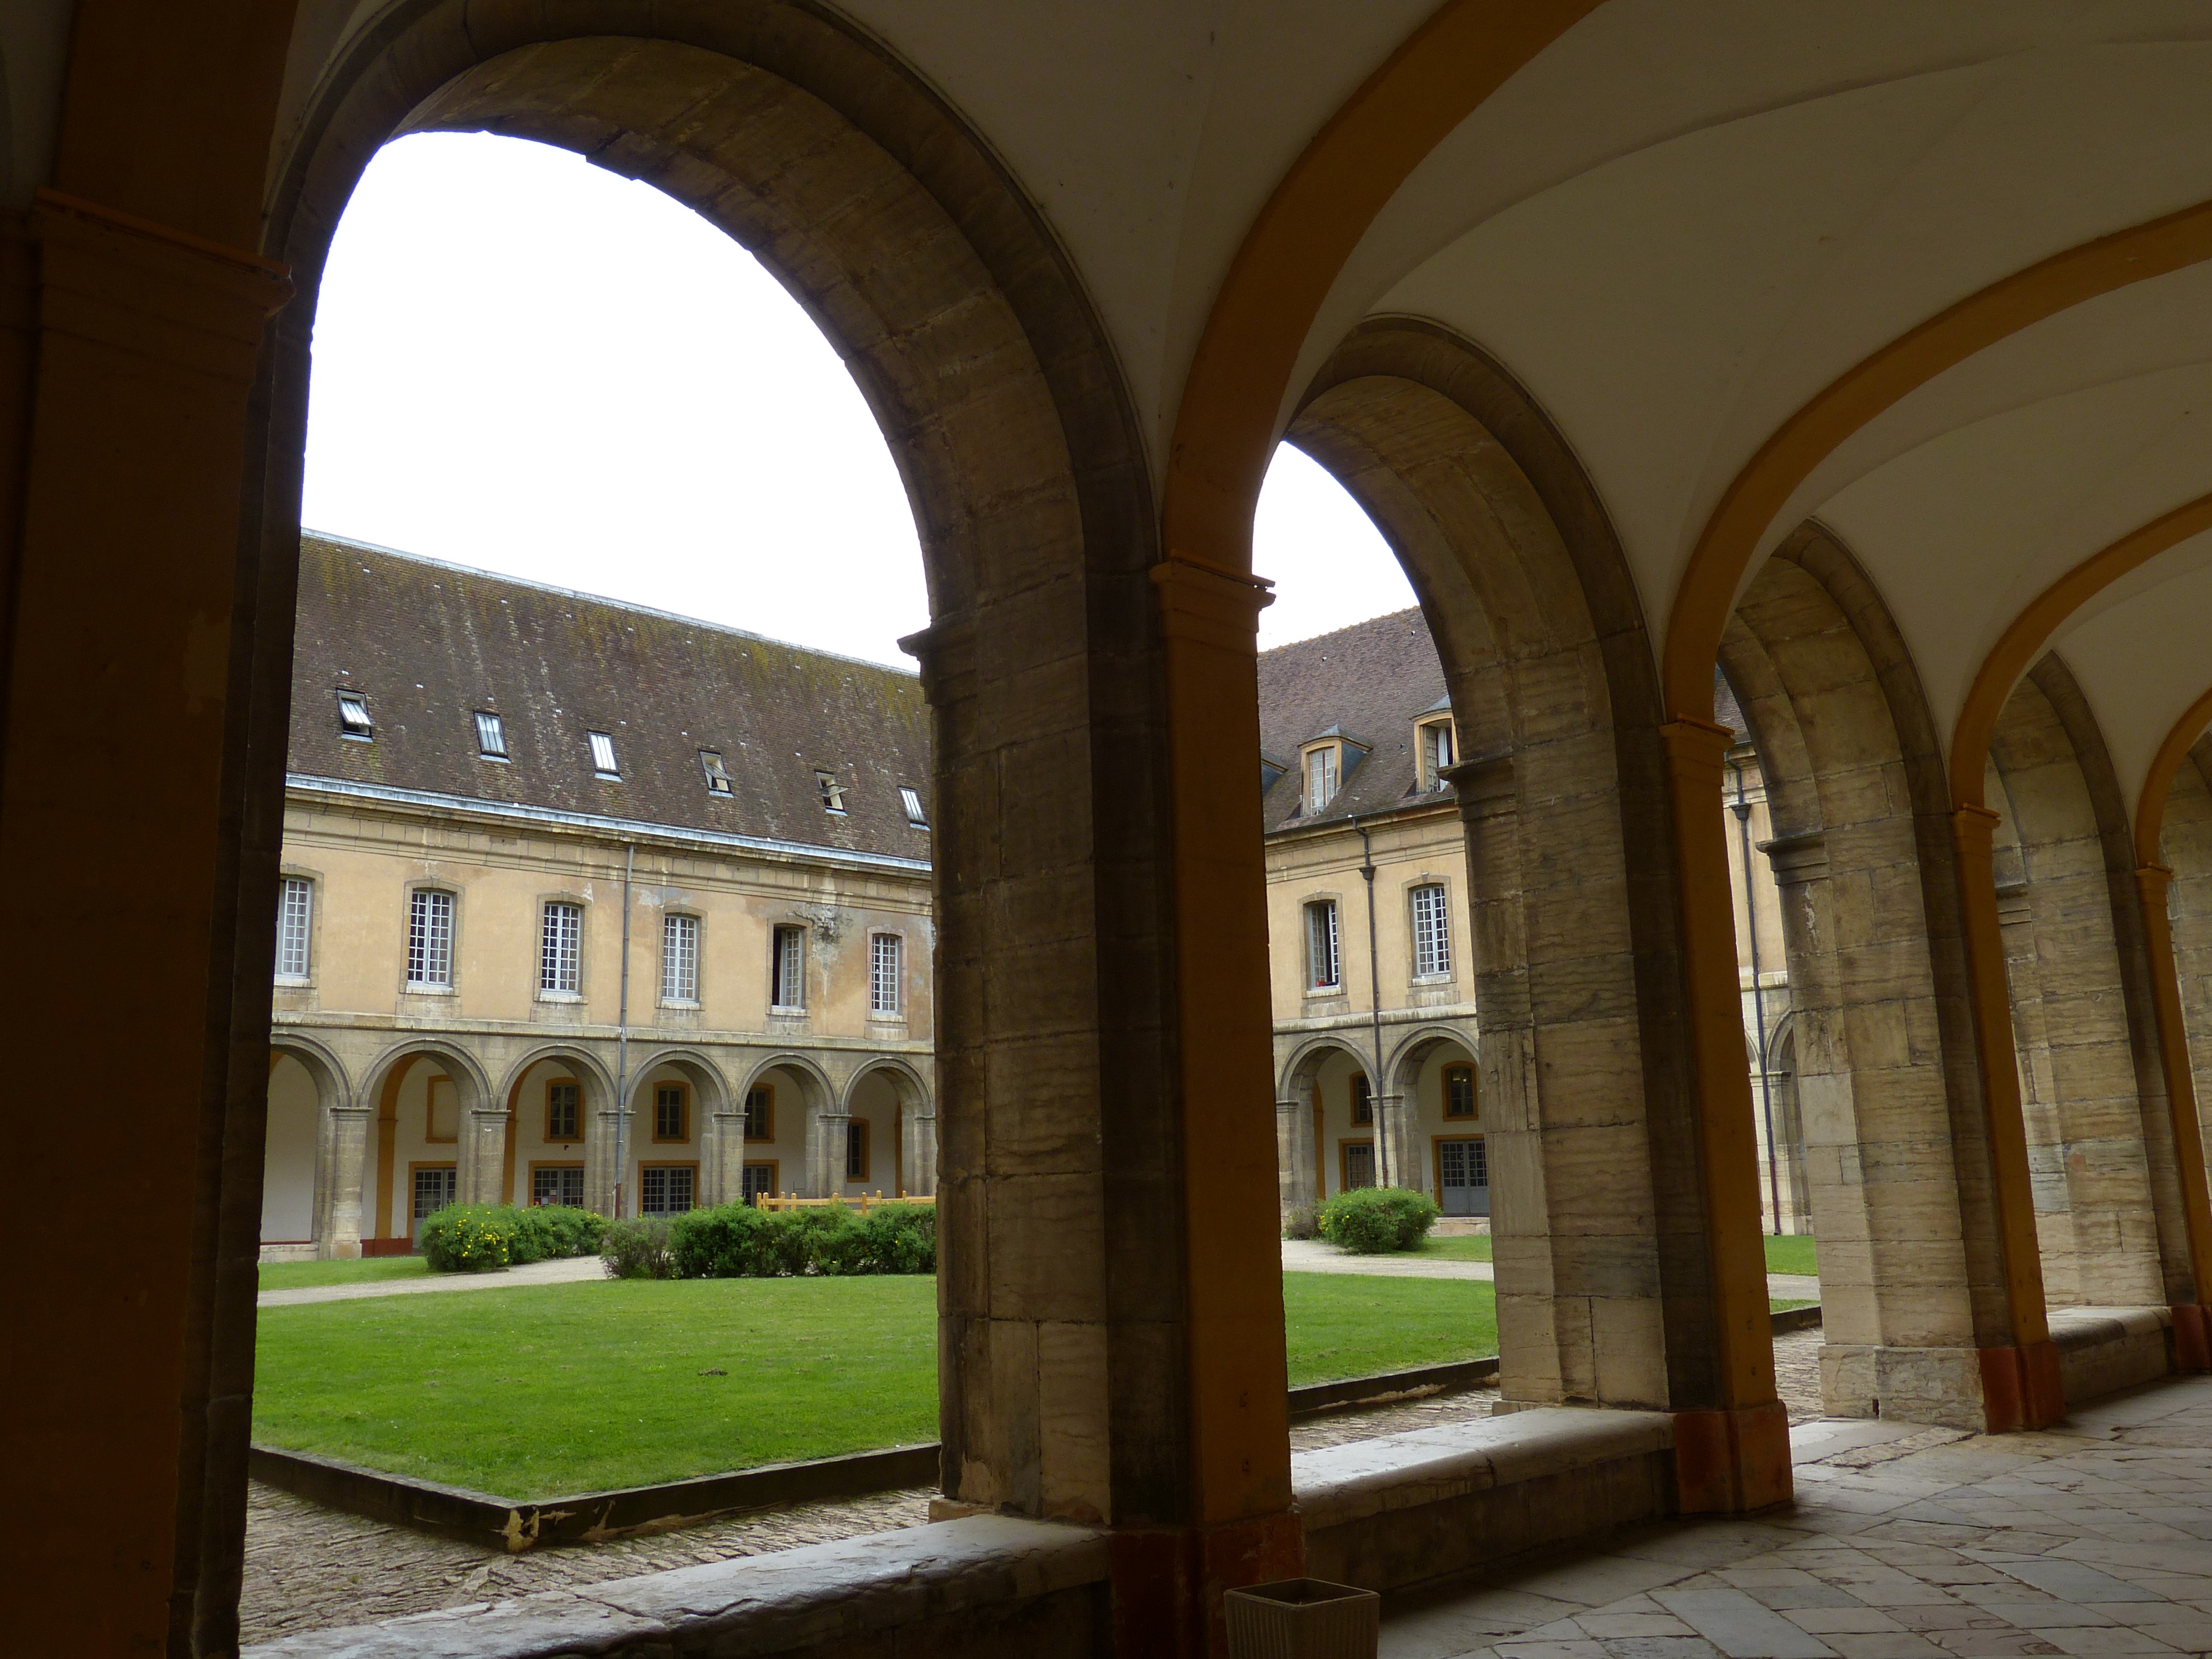
architecture, window, building, palace, france, arch, facade, church, place of worship, courtyard, monastery, synagogue, arcade, abbey, cloister, romanesque, tourist attraction, cluny, estate, historically, romanesque church, rhaeto romanic, rhone, saone, ancient history